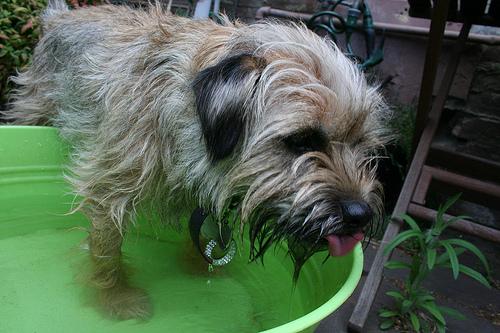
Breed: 206-n000007-Border_terrier